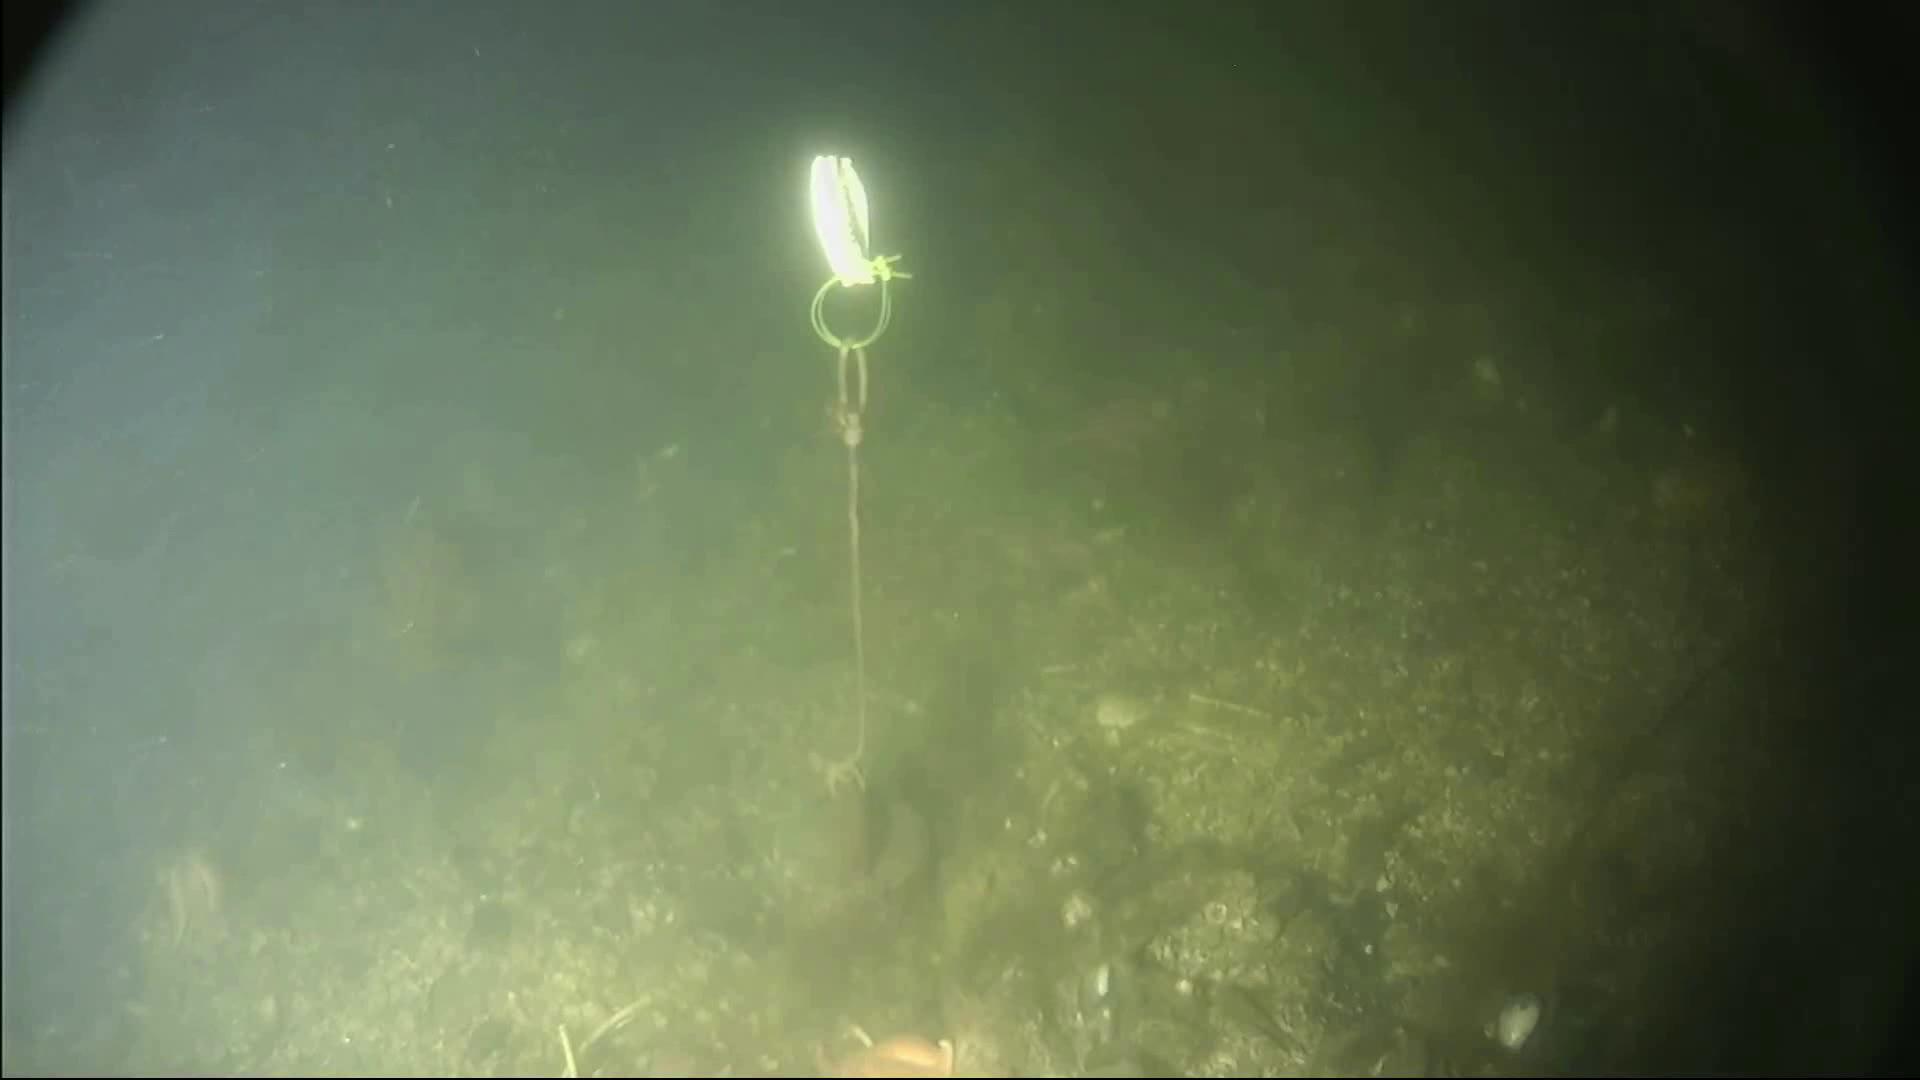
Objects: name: starfish